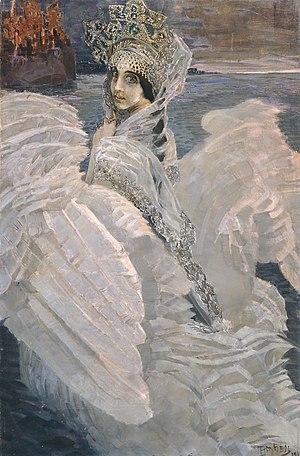
Pan est un tableau du peintre russe Mikhaïl Vroubel. Réalisé en 1899, il fait partie du Cycle fantastique de Vroubel. Pan est considéré comme le meilleur tableau de ce cycle.
Mikhaïl Aleksandrovitch Vroubel est un peintre russe, né à Omsk le 17 mars 1856, mort à Saint-Pétersbourg le 14 avril 1910. Son père est d'ascendance polonaise ; sa mère, danoise, meurt alors qu'il n'a que trois ans.
La Princesse cygne est un tableau de Mikhaïl Vroubel, représentant un personnage féminin de l'opéra de Rimsky-Korsakov : Le Conte du tsar Saltan.